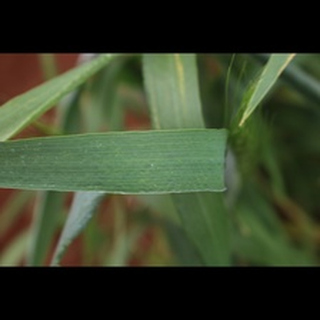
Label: healthy_wheat